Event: Nepal Earthquake
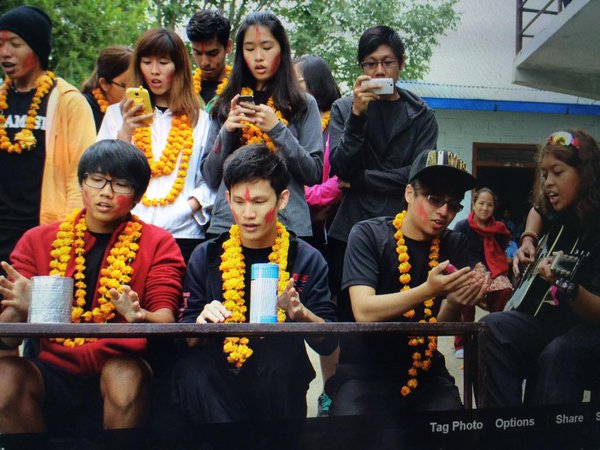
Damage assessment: no_damage